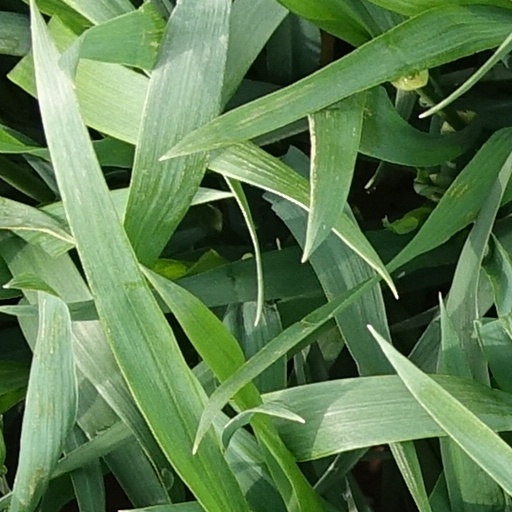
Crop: wheat